Luxury box

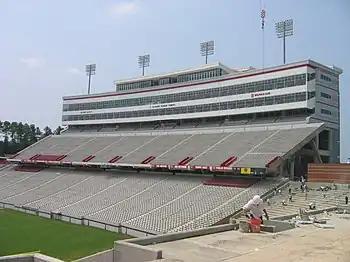
C. Richard Vaughn Towers, luxury boxes at North Carolina State's Carter–Finley Stadium

The luxury box (or skybox) and club seating constitute the most expensive class of seating in arenas and stadiums, and generate much higher revenues than regular seating. Club ticketholders often receive exclusive access to an indoor part of the venue through private club entrances, to areas containing special restaurants, bars, merchandise stands, and lounge areas of the venue that are not otherwise available to regular ticketholders.